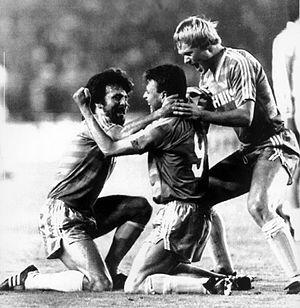
Edward Linskens est un footballeur néerlandais né le 6 novembre 1958 à Venray. Il évoluait au poste de milieu de terrain.